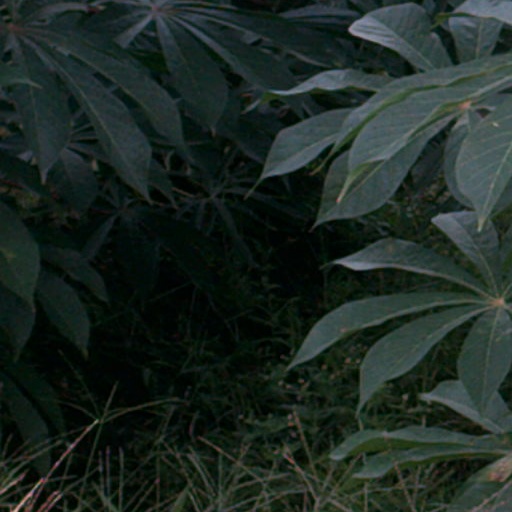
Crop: cassava